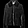
Label: Coat